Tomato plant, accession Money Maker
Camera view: horizontal (90 deg, fisheye); turntable rotation: 150 degrees
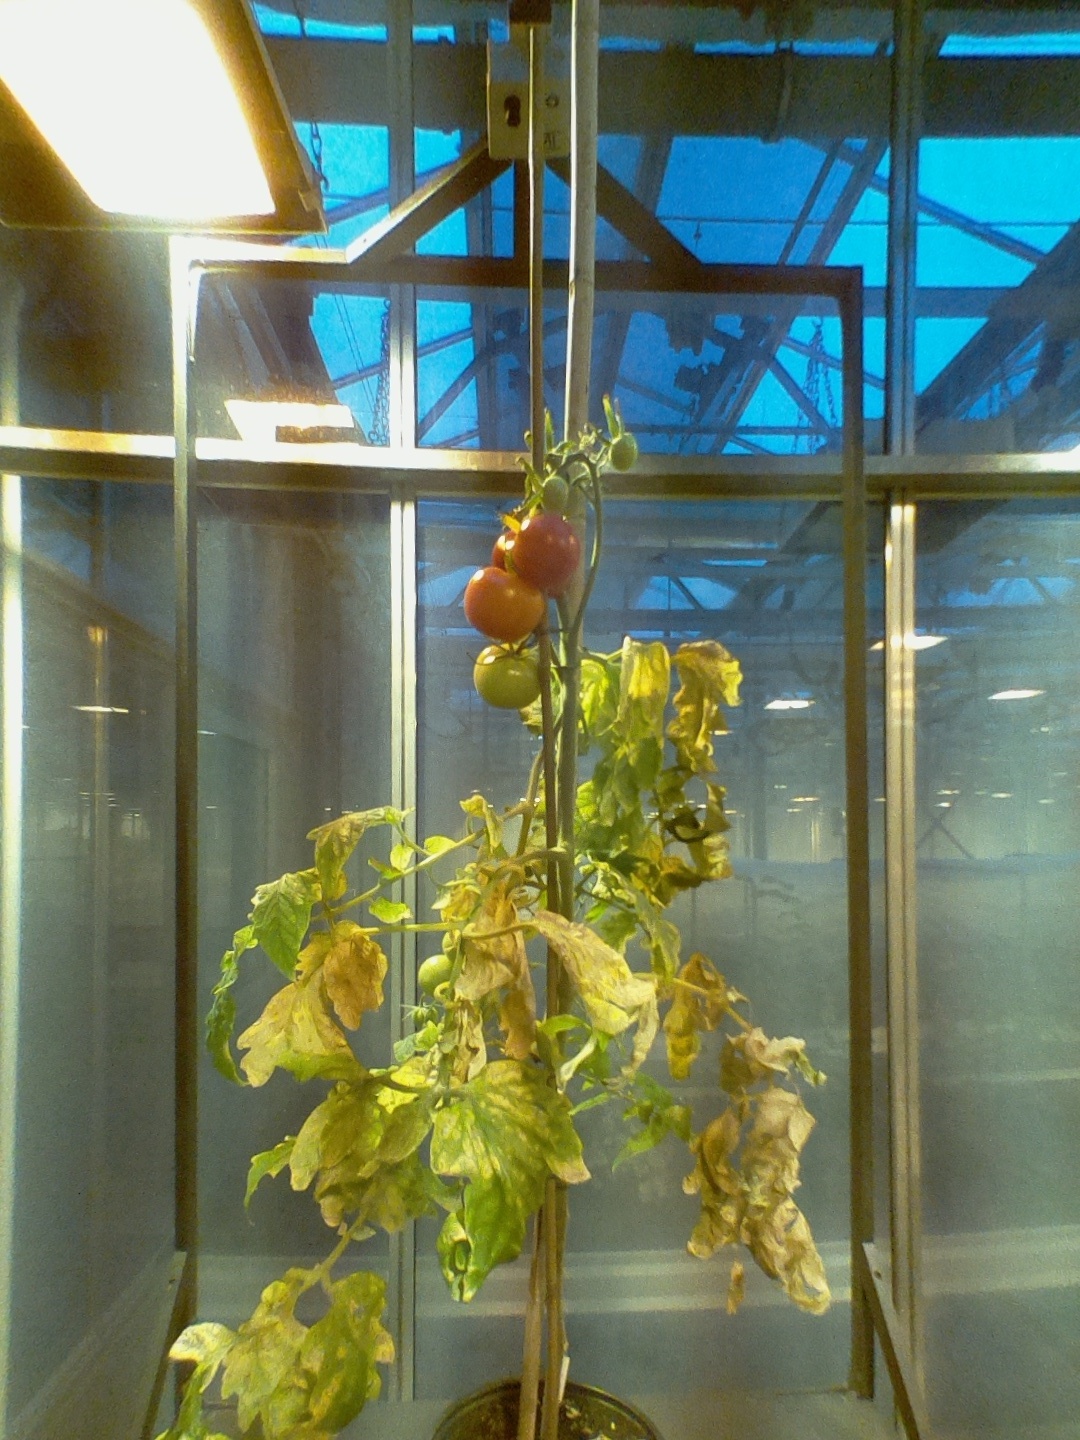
BBCH growth stage 83: 30%-40% of fruits show typical fully ripe color